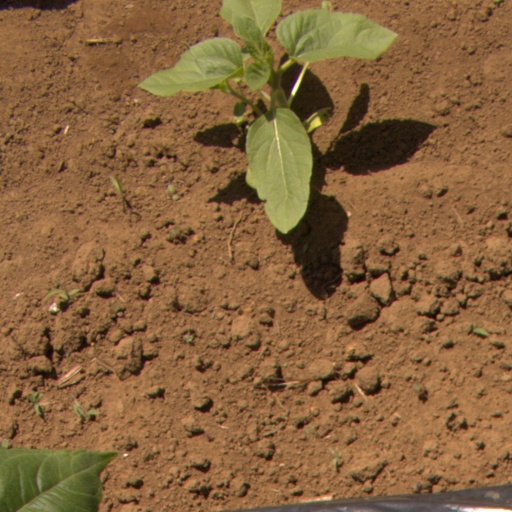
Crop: Jerusalem artichoke